John Mercer Brooke

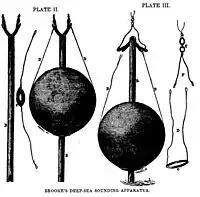
Brooke's deep-sea sounding and core-sampling device

The outcome was a cannonball with a hollow tube through the center of it — a tube coated on the inside so as not to contaminate the samples. Studying this seafloor material with his microscope, Maury saw something that fascinated him. A sample was sent to Jacob Whitman Bailey at the United States Military Academy, who in November 1853 responded: